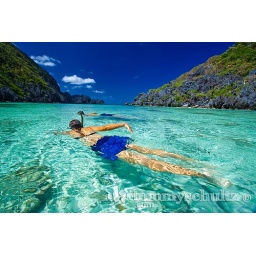
Snorkeling a blue water lagoon on a remote tropical island in Palawan